Barron County, Wisconsin

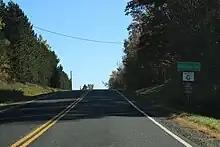
The county sign for Barron County on County G

As of the census of 2020, the population was 46,711. The population density was . There were 23,779 housing units at an average density of . The racial makeup of the county was 91.1% White, 1.8% Black or African American, 1.0% Native American, 0.7% Asian, 1.2% from other races, and 4.2% from two or more races. Ethnically, the population was 2.7% Hispanic or Latino of any race.